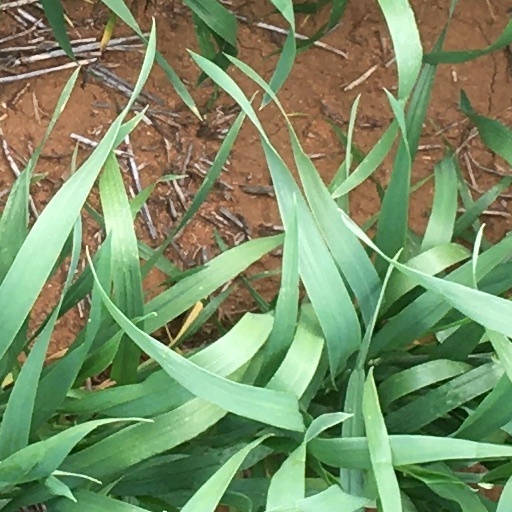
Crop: wheat